Ethnic groups in Nepal

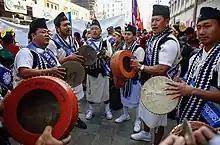
Gurung people from central Nepal playing one of their traditional drums, Khaijadi

Nepal's diverse linguistic heritage evolved from 2 major language groups: Indo-European languages and Tibeto-Burman languages. Nepal's languages are mostly either Indo-European or Sino-Tibetan, while only a very few of them are Austro-Asiatic and Dravidian.